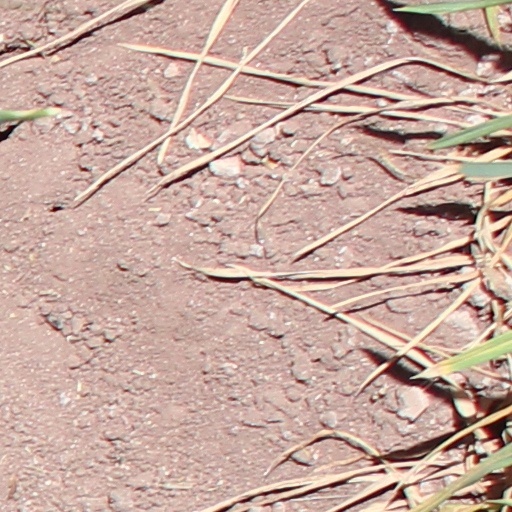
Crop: wheat